Order of the Polar Star (Mongolia)

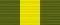
The award medal

The Order of the Polar Star (Mongolian: , Traditional Mongolian: ᠠᠯᠲᠠᠨ ᠭᠠᠳᠠᠰᠤ ᠣᠳᠤᠨ) is a state award of Mongolia. The order was created in 1936. The regulation was approved by the resolution of the Presidium of the Small Khural and the Council of Ministers of the Mongolian People's Republic on May 16, 1941.